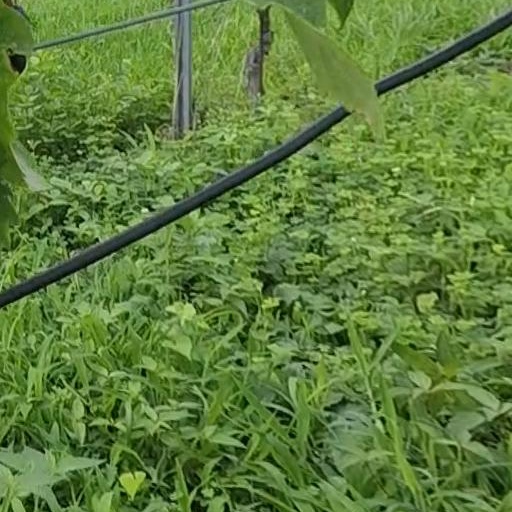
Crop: grape